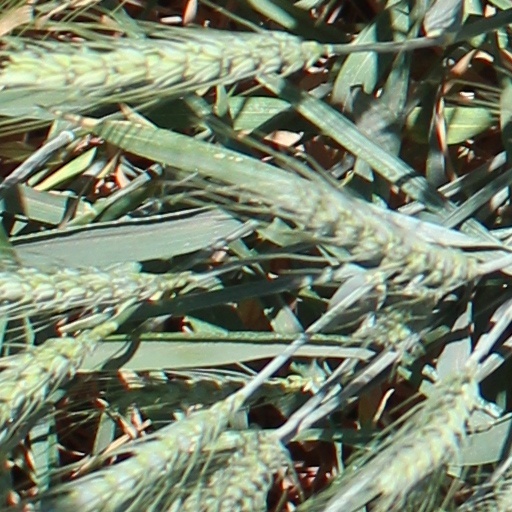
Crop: wheat